Mouassine Mosque

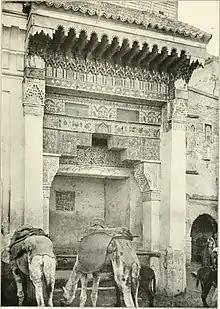
The Mouassine Fountain in 1920

While the arches of the drinking trough are plain, the archway and facade of the fountain are richly decorated and bear resemblances to both the fountain of the Bab Doukkala Mosque and the Saadian-era Shrob ou Shouf Fountain. The tradition of public water fountains was already an old tradition in Morocco, as well as in the wider Islamic world where fountains, bathhouses, and sabils were common urban public amenities, in large part due to Islamic tradition placing an emphasis on the availability of water as an essential act of public charity. The Mouassine Fountain is one of the most outstanding examples in Marrakech. It was heavily renovated around 1867, under the reign of Muhammad IV, when much of its decoration was redone or added, but many of its carved cedar wood elements are preserved from the original 16th-century construction.